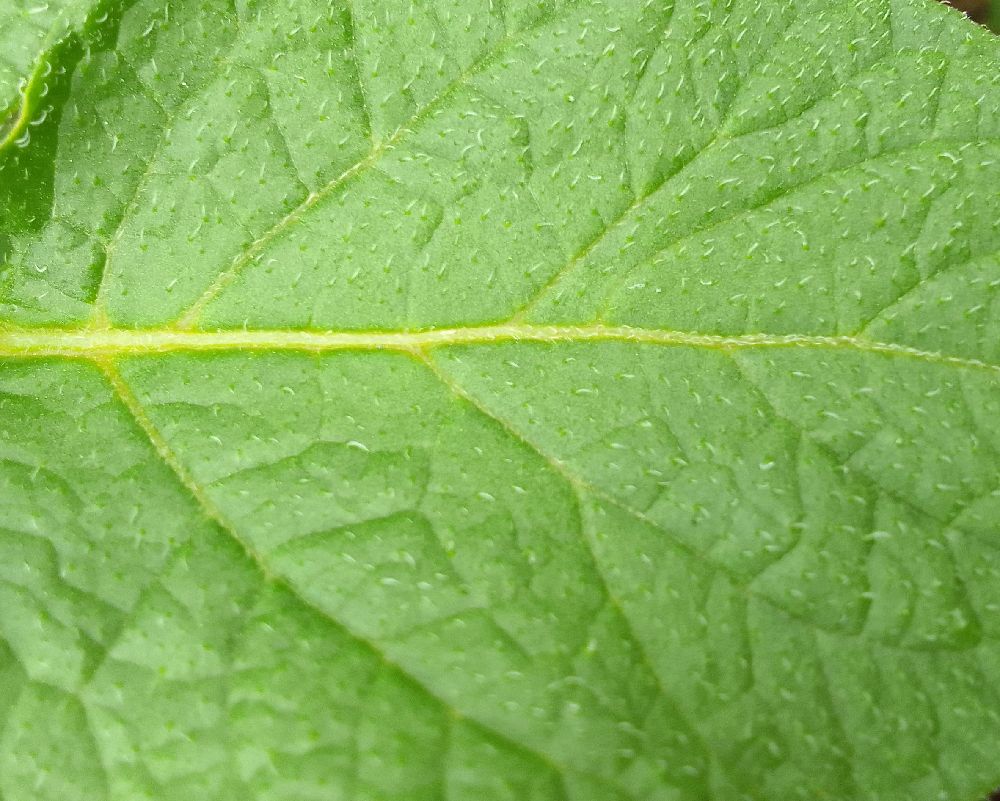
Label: Healthy